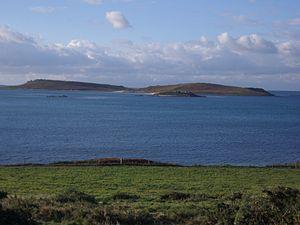
Samson est une île de l'archipel des Sorlingues, au sud-ouest de l'Angleterre.